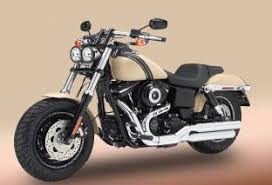
Vehicle type: Motorcycles